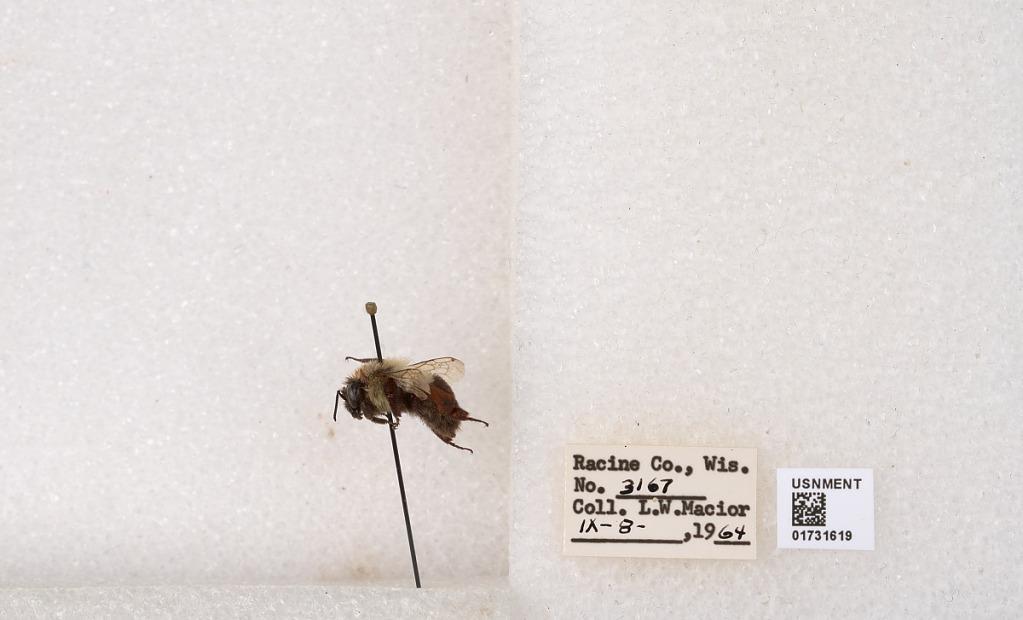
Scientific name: Bombus impatiens Cresson
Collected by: L. Macior
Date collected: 1964-9-8
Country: United States
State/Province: Wisconsin
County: Racine
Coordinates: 42.7299, -87.8123